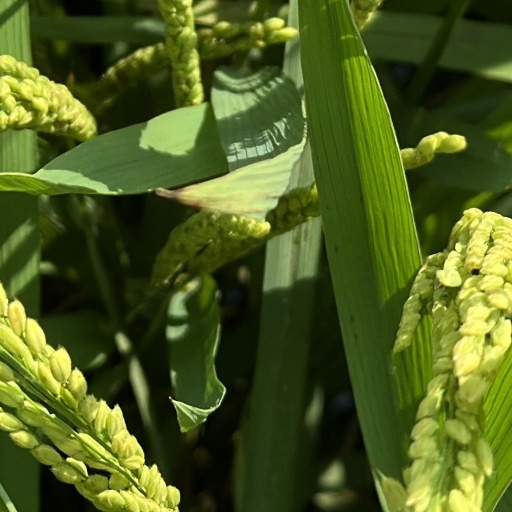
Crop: rice